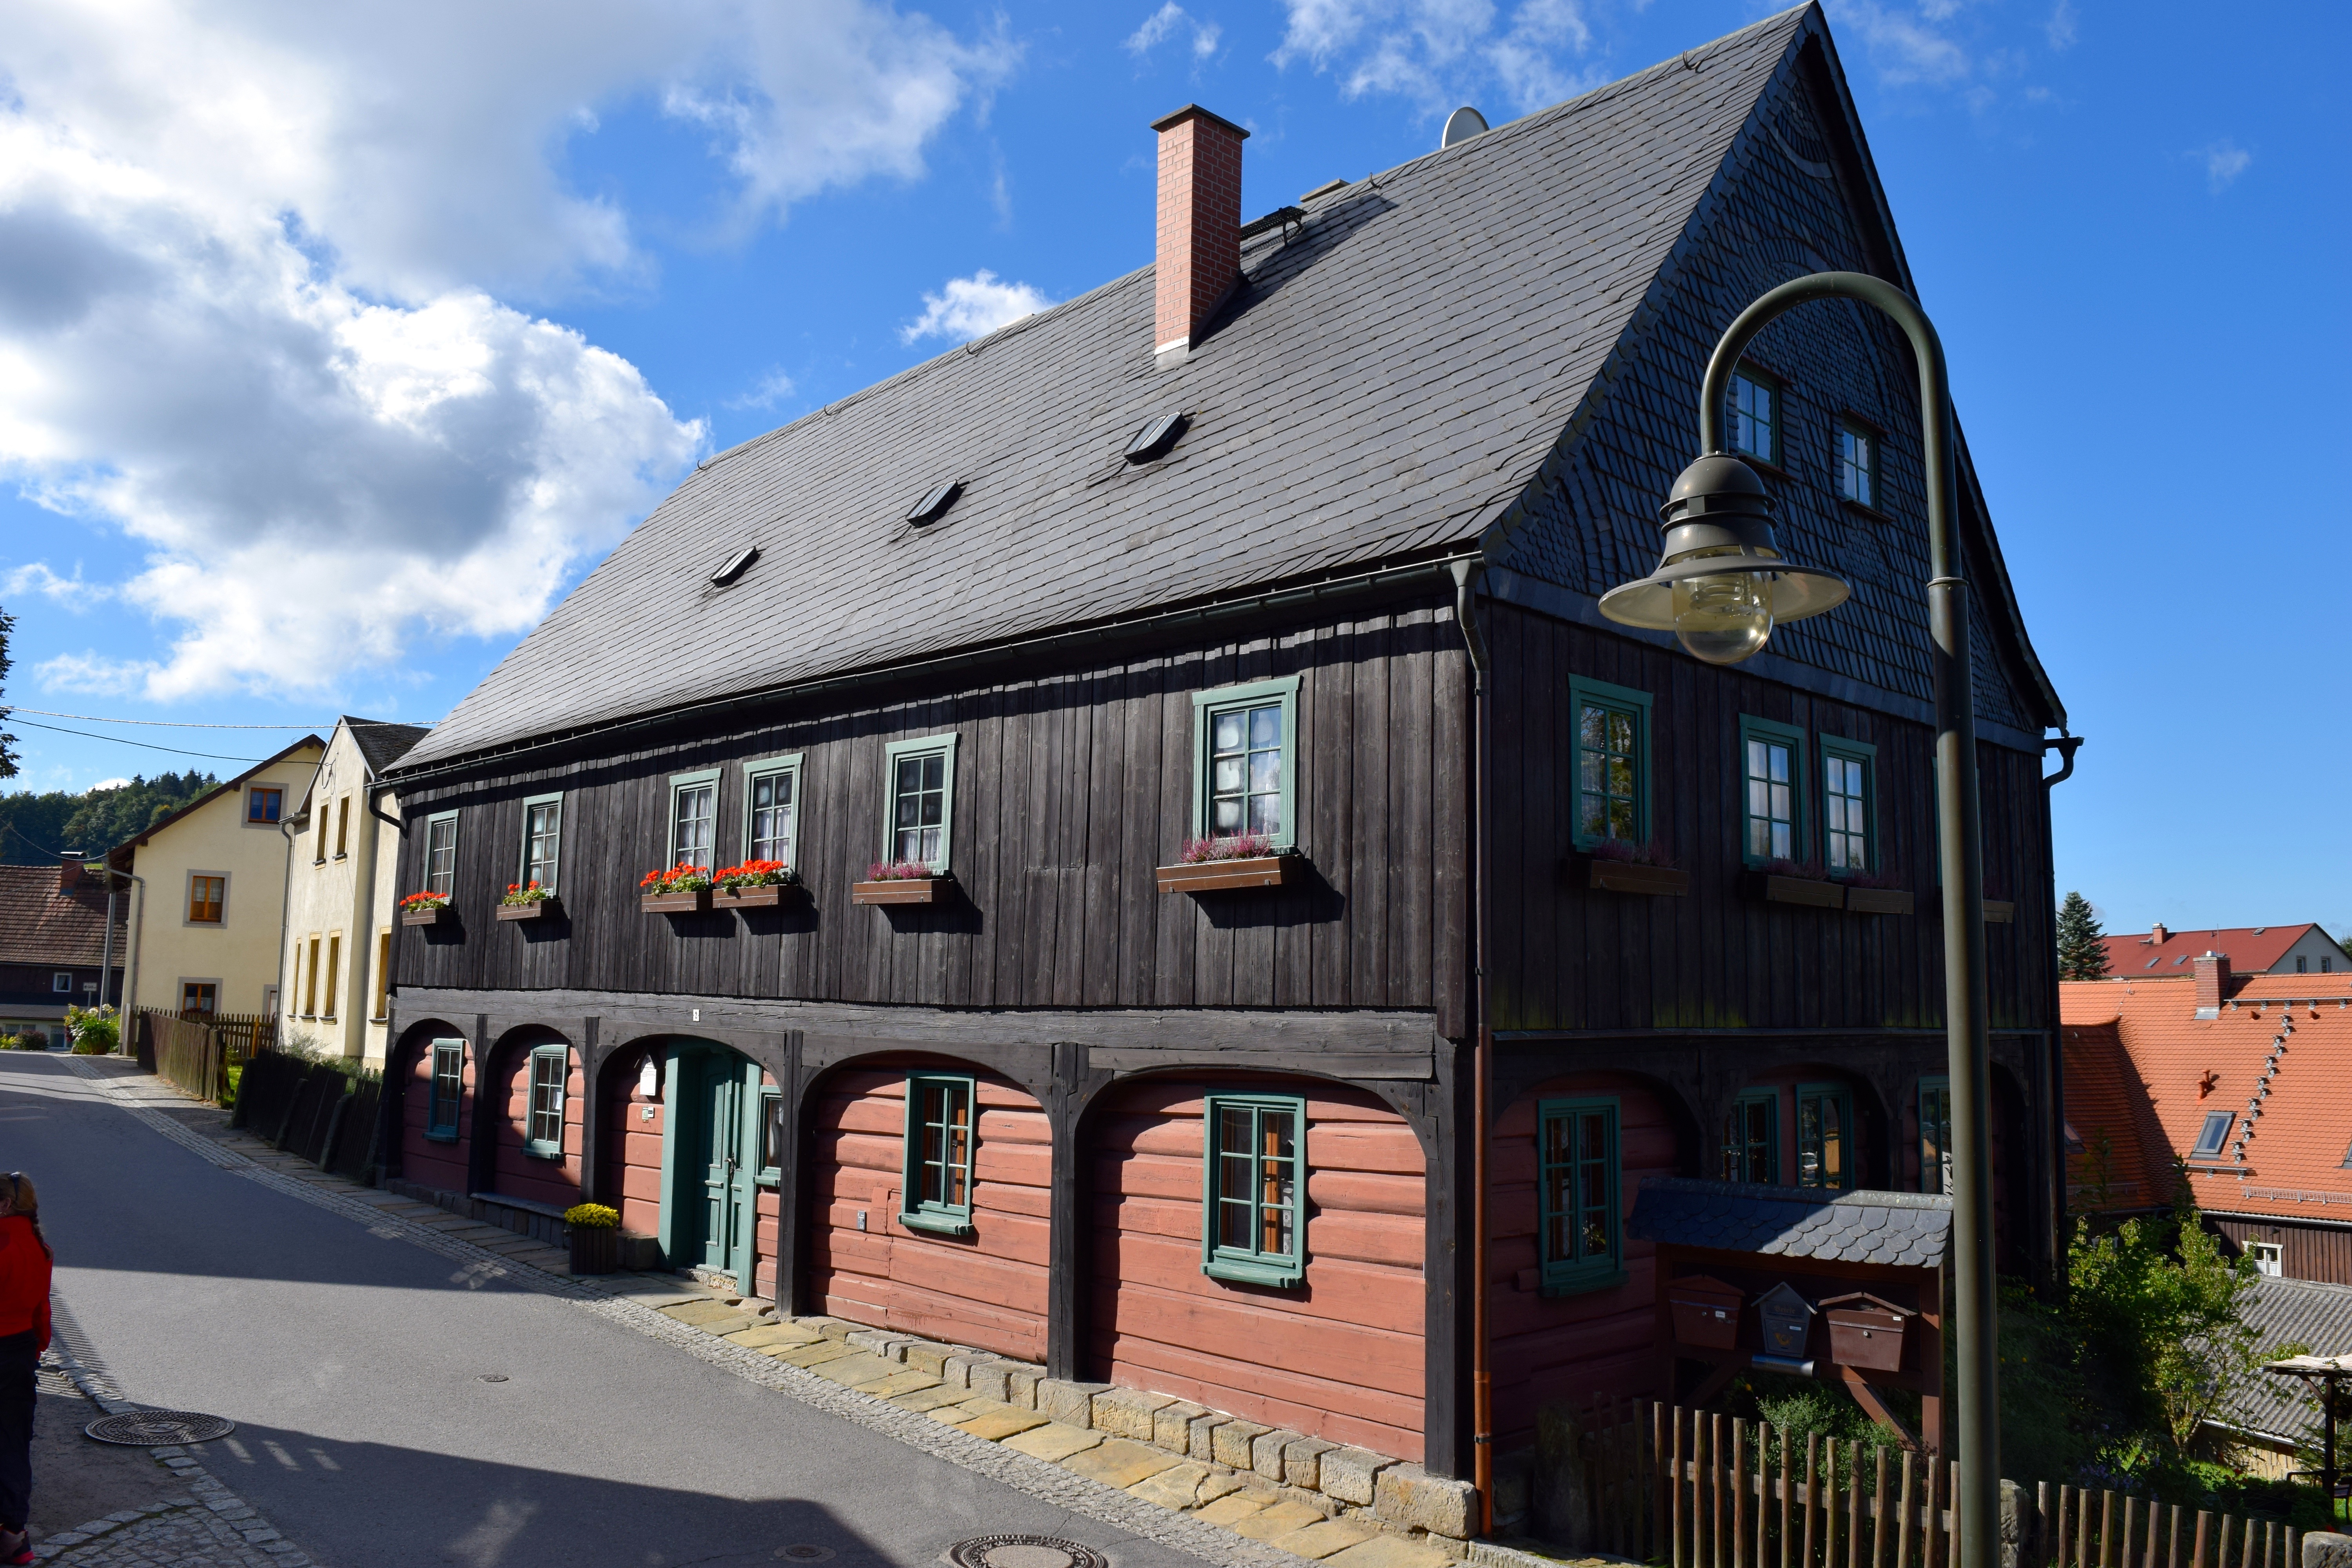
architecture, house, town, building, home, downtown, village, museum, facade, estate, neighbourhood, truss, saxon switzerland, residential area, heimatstube, type of house, block construction